Gage Earle Freeman

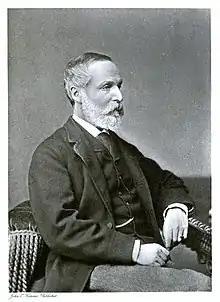
Gage Earle Freeman, 1881 photograph

Gage Earle Freeman (1820–1903) was an English clergyman, known as a writer on falconry.